George W. Grider

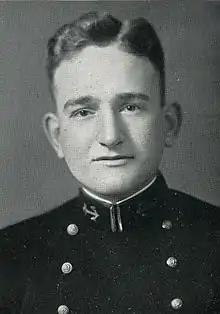
Yearbook photo of Grider as a Midshipman First Class

After Grider's commission as an Ensign, he was assigned to the USS "Mississippi" (BB-41), as catapult officer, and subsequently to the USS "Rathburne" (DD-113).